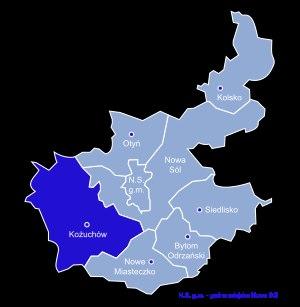
Kolsko est une gmina rurale de la powiat de Nowa Sól, dans la Voïvodie de Lubusz, dans l'ouest de la Pologne.
Kożuchów est une gmina urbaine-rurale ou mixte de la powiat de Nowa Sól, dans la Voïvodie de Lubusz, dans l'ouest de la Pologne.